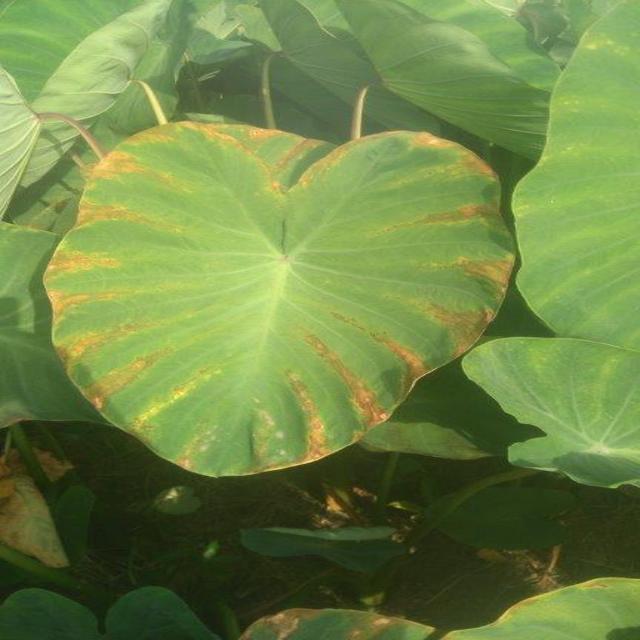
Label: Mid_Blight